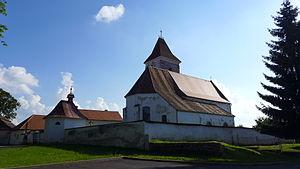
Urbanov est une commune du district de Jihlava, dans la région de Vysočina, en République tchèque. Sa population s'élevait à 138 habitants en 2018.